Escuadrilla de Bandas

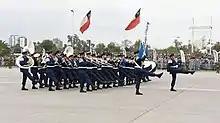
The band at the Great Military Parade of Chile.

The band seeks to show characteristics of professionalism that its personnel have in other areas, which is not strictly linked to defense. The Band Squadron currently consists of 60 musicians. The Big Band was established in 2006. The band has been present at the opening of the Frutillar Musical Weeks since 1982. The band had performed at a military tattoo organized by the government in honor of the APEC Chile 2019 summit that was later cancelled due to the ongoing protests at the time. On its 86th anniversary in 2020, the United States Air Force Band of the West made a Facebook video congratulating the band, referring it as a "valuable cultural asset for the Chilean people".